AmigaOS

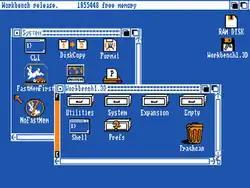
AmigaOS 1.3 (1988)

are often used in AmigaOS, but they are not mandatory and they are not handled specially by the DOS, being instead just a conventional part of the file names. Executable programs are recognized using a magic number.